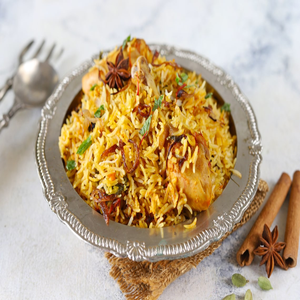
Dish: biryani